The Hitchhiker's Guide to the Galaxy (TV series)

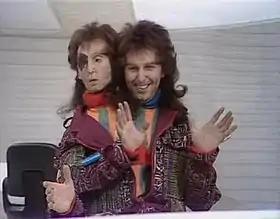
Mark Wing-Davey as Zaphod Beeblebrox with animatronic second head and third arm.

Another production problem was that, being a visual adaptation, a solution had to be found to display Zaphod's three arms and two heads, a joke originally written for radio. In a previous stage adaptation, a version of a pantomime horse was used, where two actors filled one costume, providing three arms and two heads between them. For this television series, a radio-controlled animatronic head was designed and built, incorporating twelve servo motors and two receivers. However, the head was notoriously unreliable and in many scenes merely sits there, inanimate. For the third arm, most of the time it was seen tucked into Zaphod's jacket. But when called for Mike Kelt, who had designed the extra head (with make-up, hair and prosthetics designer Joan Stribling) would hide behind Mark Wing-Davey and slip his arm into the appropriate sleeve.